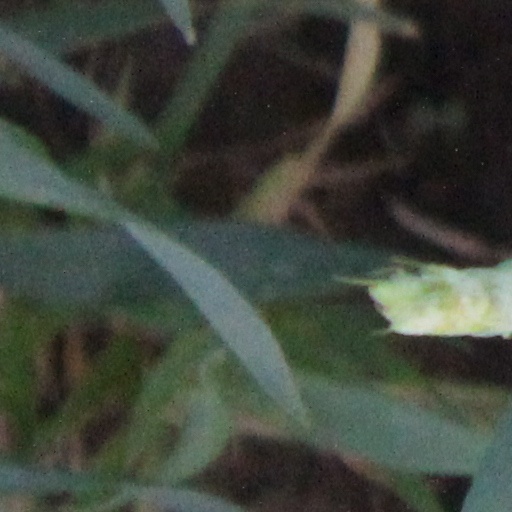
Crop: wheat